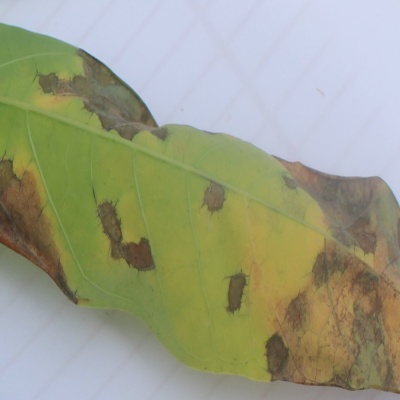
Crop: Cassava
Condition: brown spot